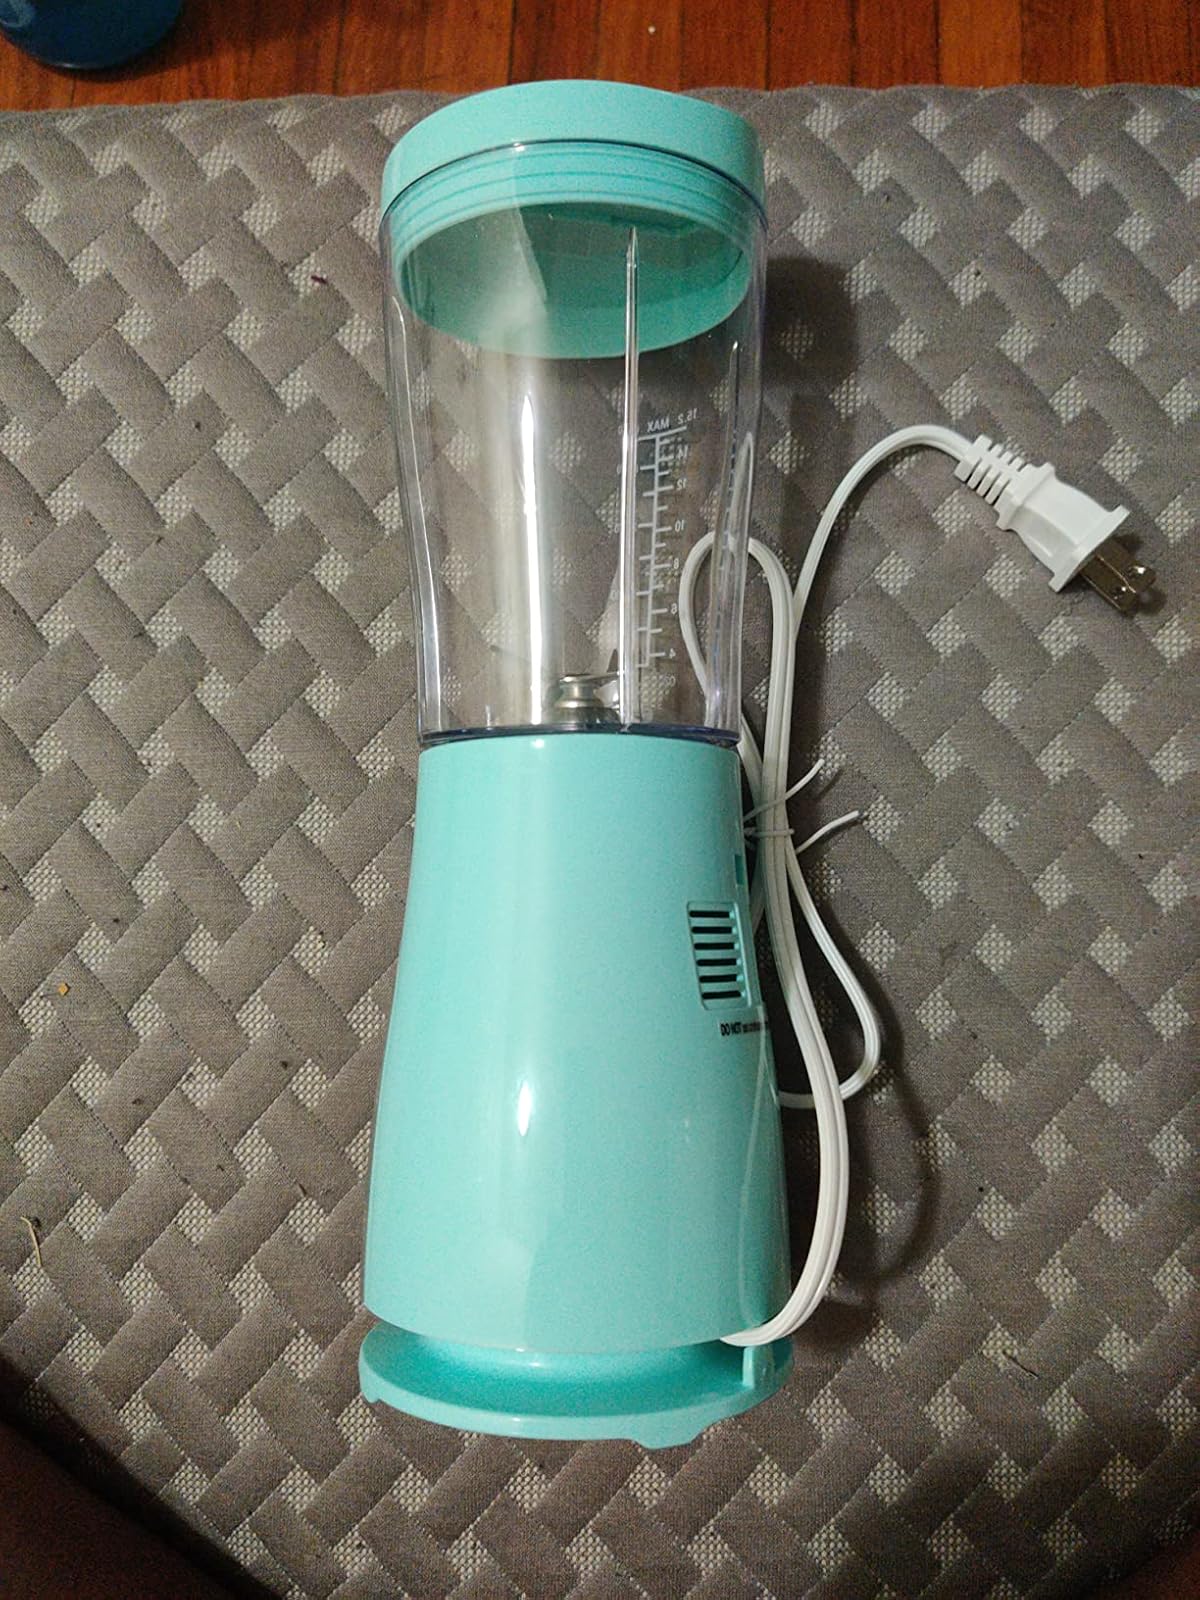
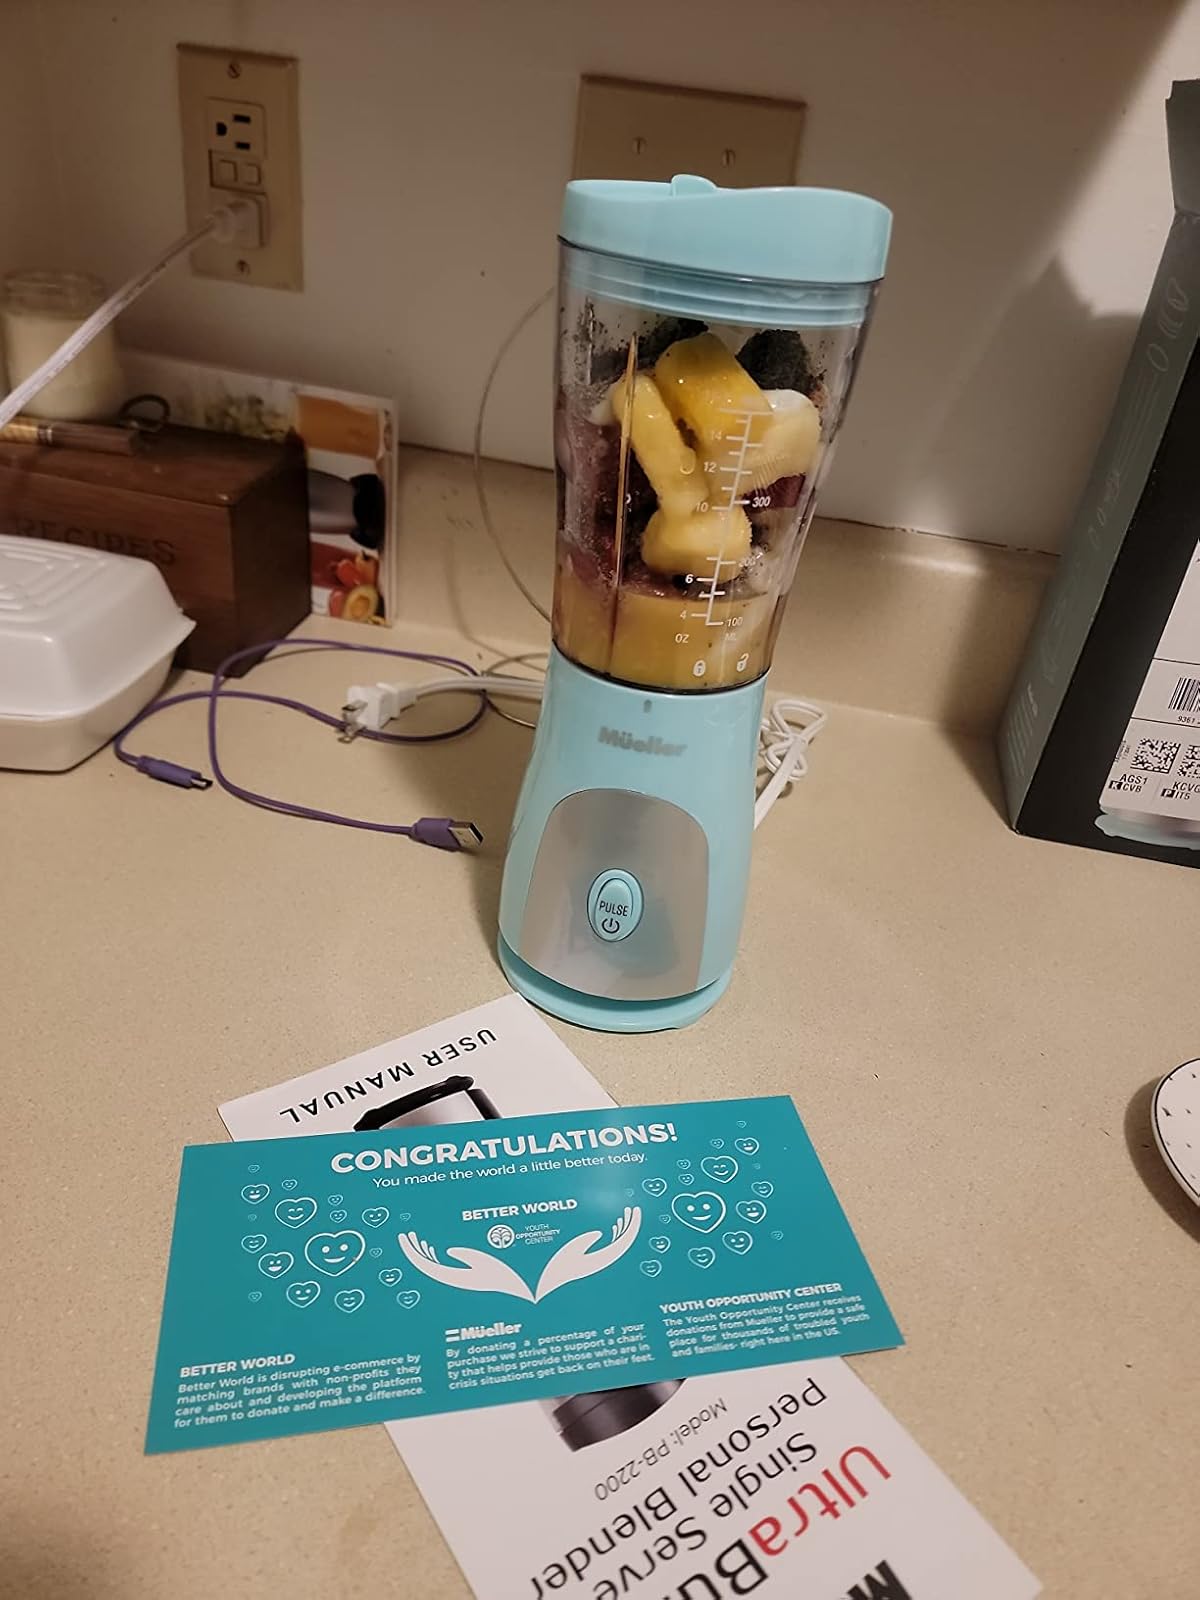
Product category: items_blender
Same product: yes